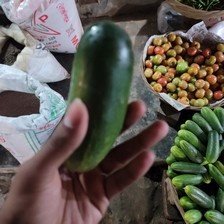
Label: cucumber